Chatham Windmill

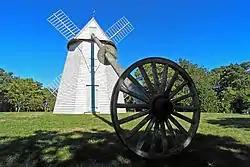

The Chatham Windmill is a historic windmill at Chase Park in Chatham, Massachusetts. Built in 1797, it is one of the state's few surviving wooden windmills, and also one of the few still in working condition. The windmill was listed on the National Register of Historic Places in 1978.